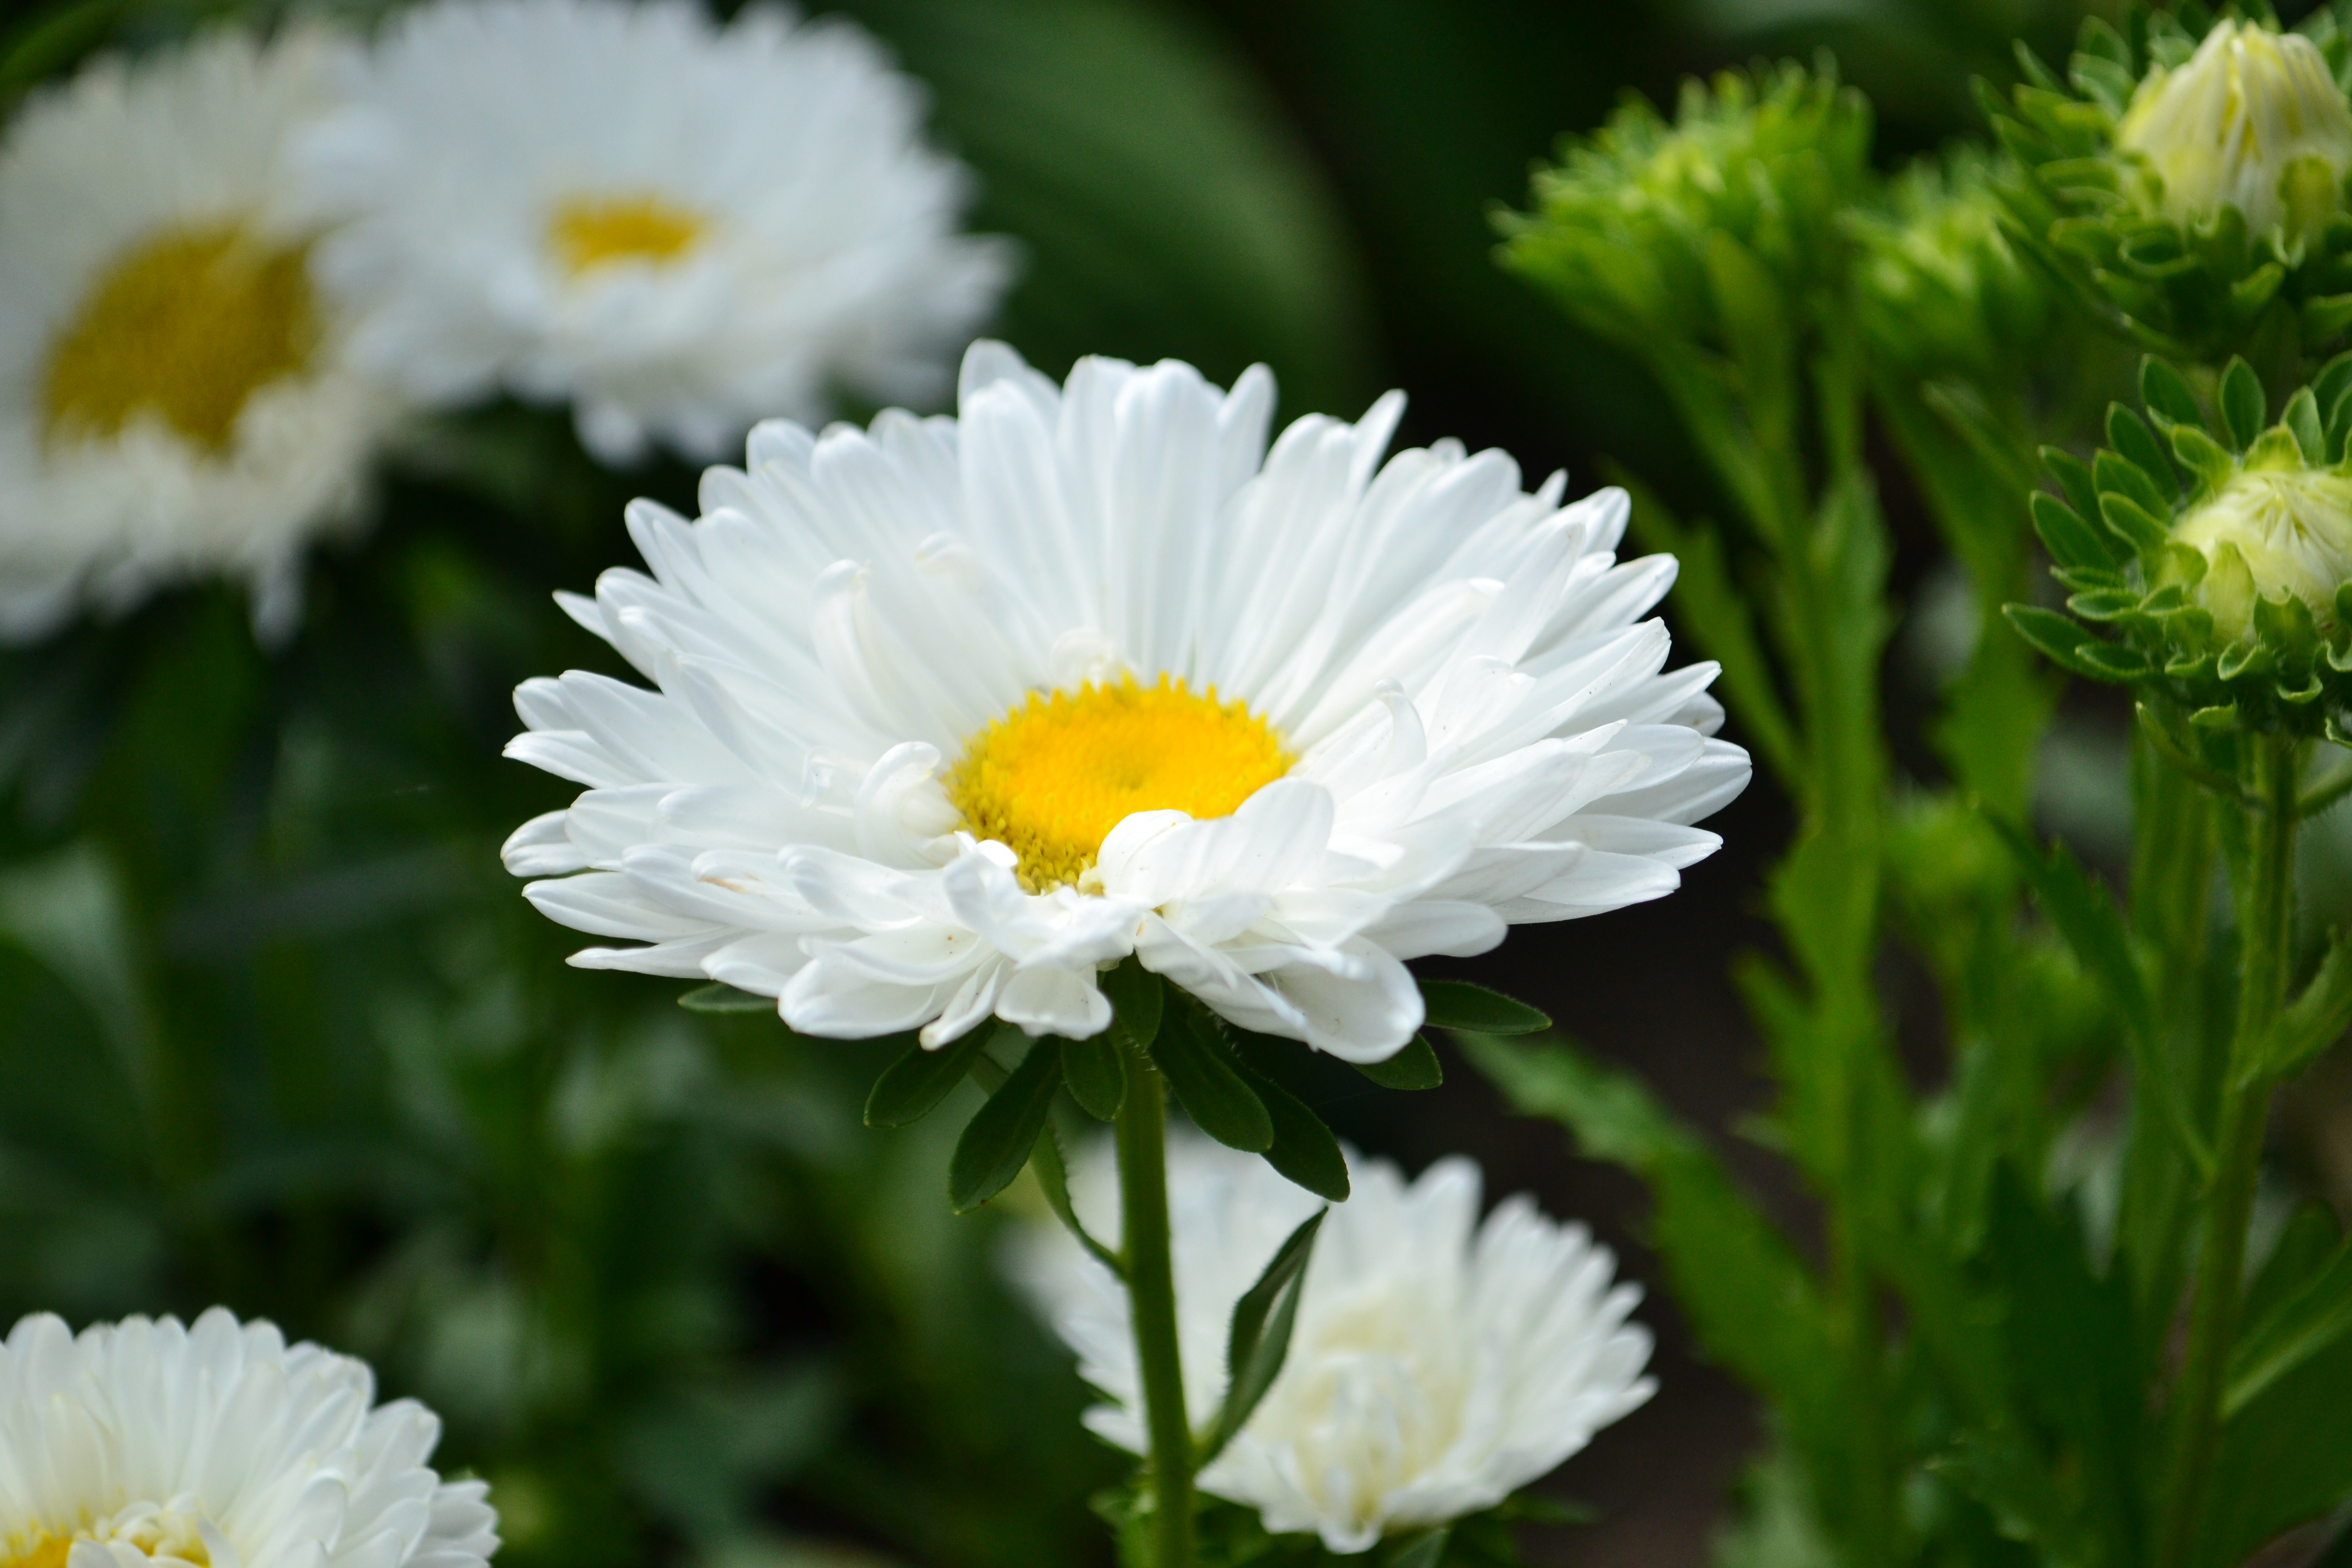
nature, plant, sun, flower, petal, summer, vacation, daisy, herb, botany, flora, wildflower, flowers, beauty, day, botanical garden, macro photography, flowering plant, daisy family, oxeye daisy, vladivostok, annual plant, land plant, chamaemelum nobile, marguerite daisy, chrysanths